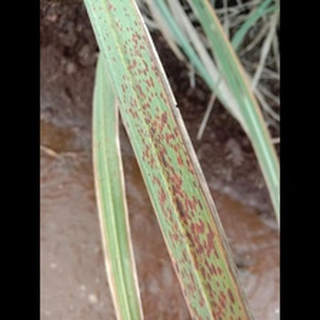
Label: sugarcane_rust